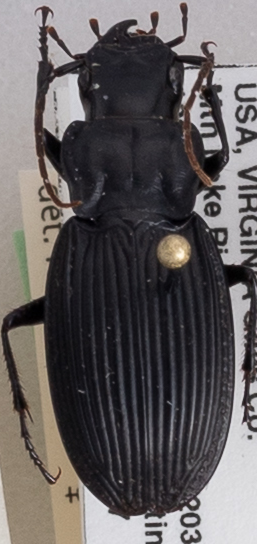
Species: Dicaelus teter
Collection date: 2019-05-07
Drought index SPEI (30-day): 0.966
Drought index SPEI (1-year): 2.09
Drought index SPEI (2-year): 2.09